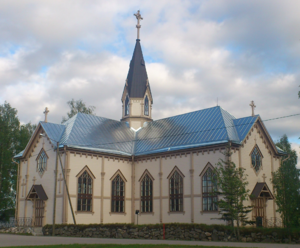
Anton Wilhelm Arppe est un architecte finlandais
L'église de Reisjärvi est une église luthérienne située à Reisjärvi en Finlande.